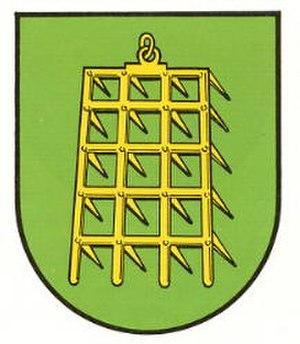
Ehweiler est une municipalité de la Verbandsgemeinde de Kusel, dans l'arrondissement de Kusel, en Rhénanie-Palatinat, dans l'ouest de l'Allemagne.